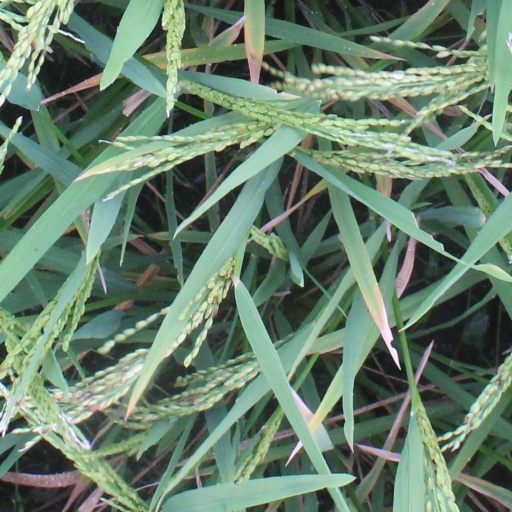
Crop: rice